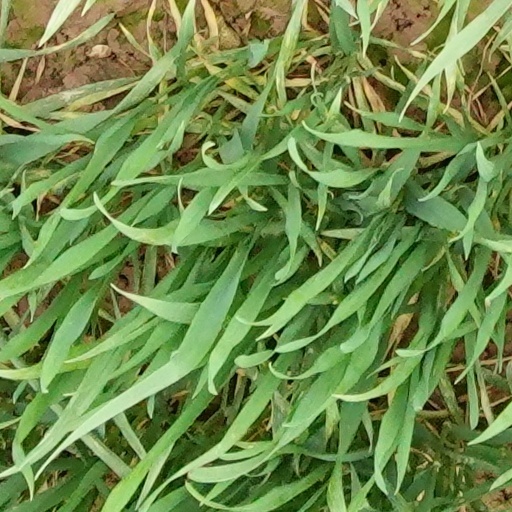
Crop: wheat